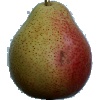
Label: Pear Forelle 1